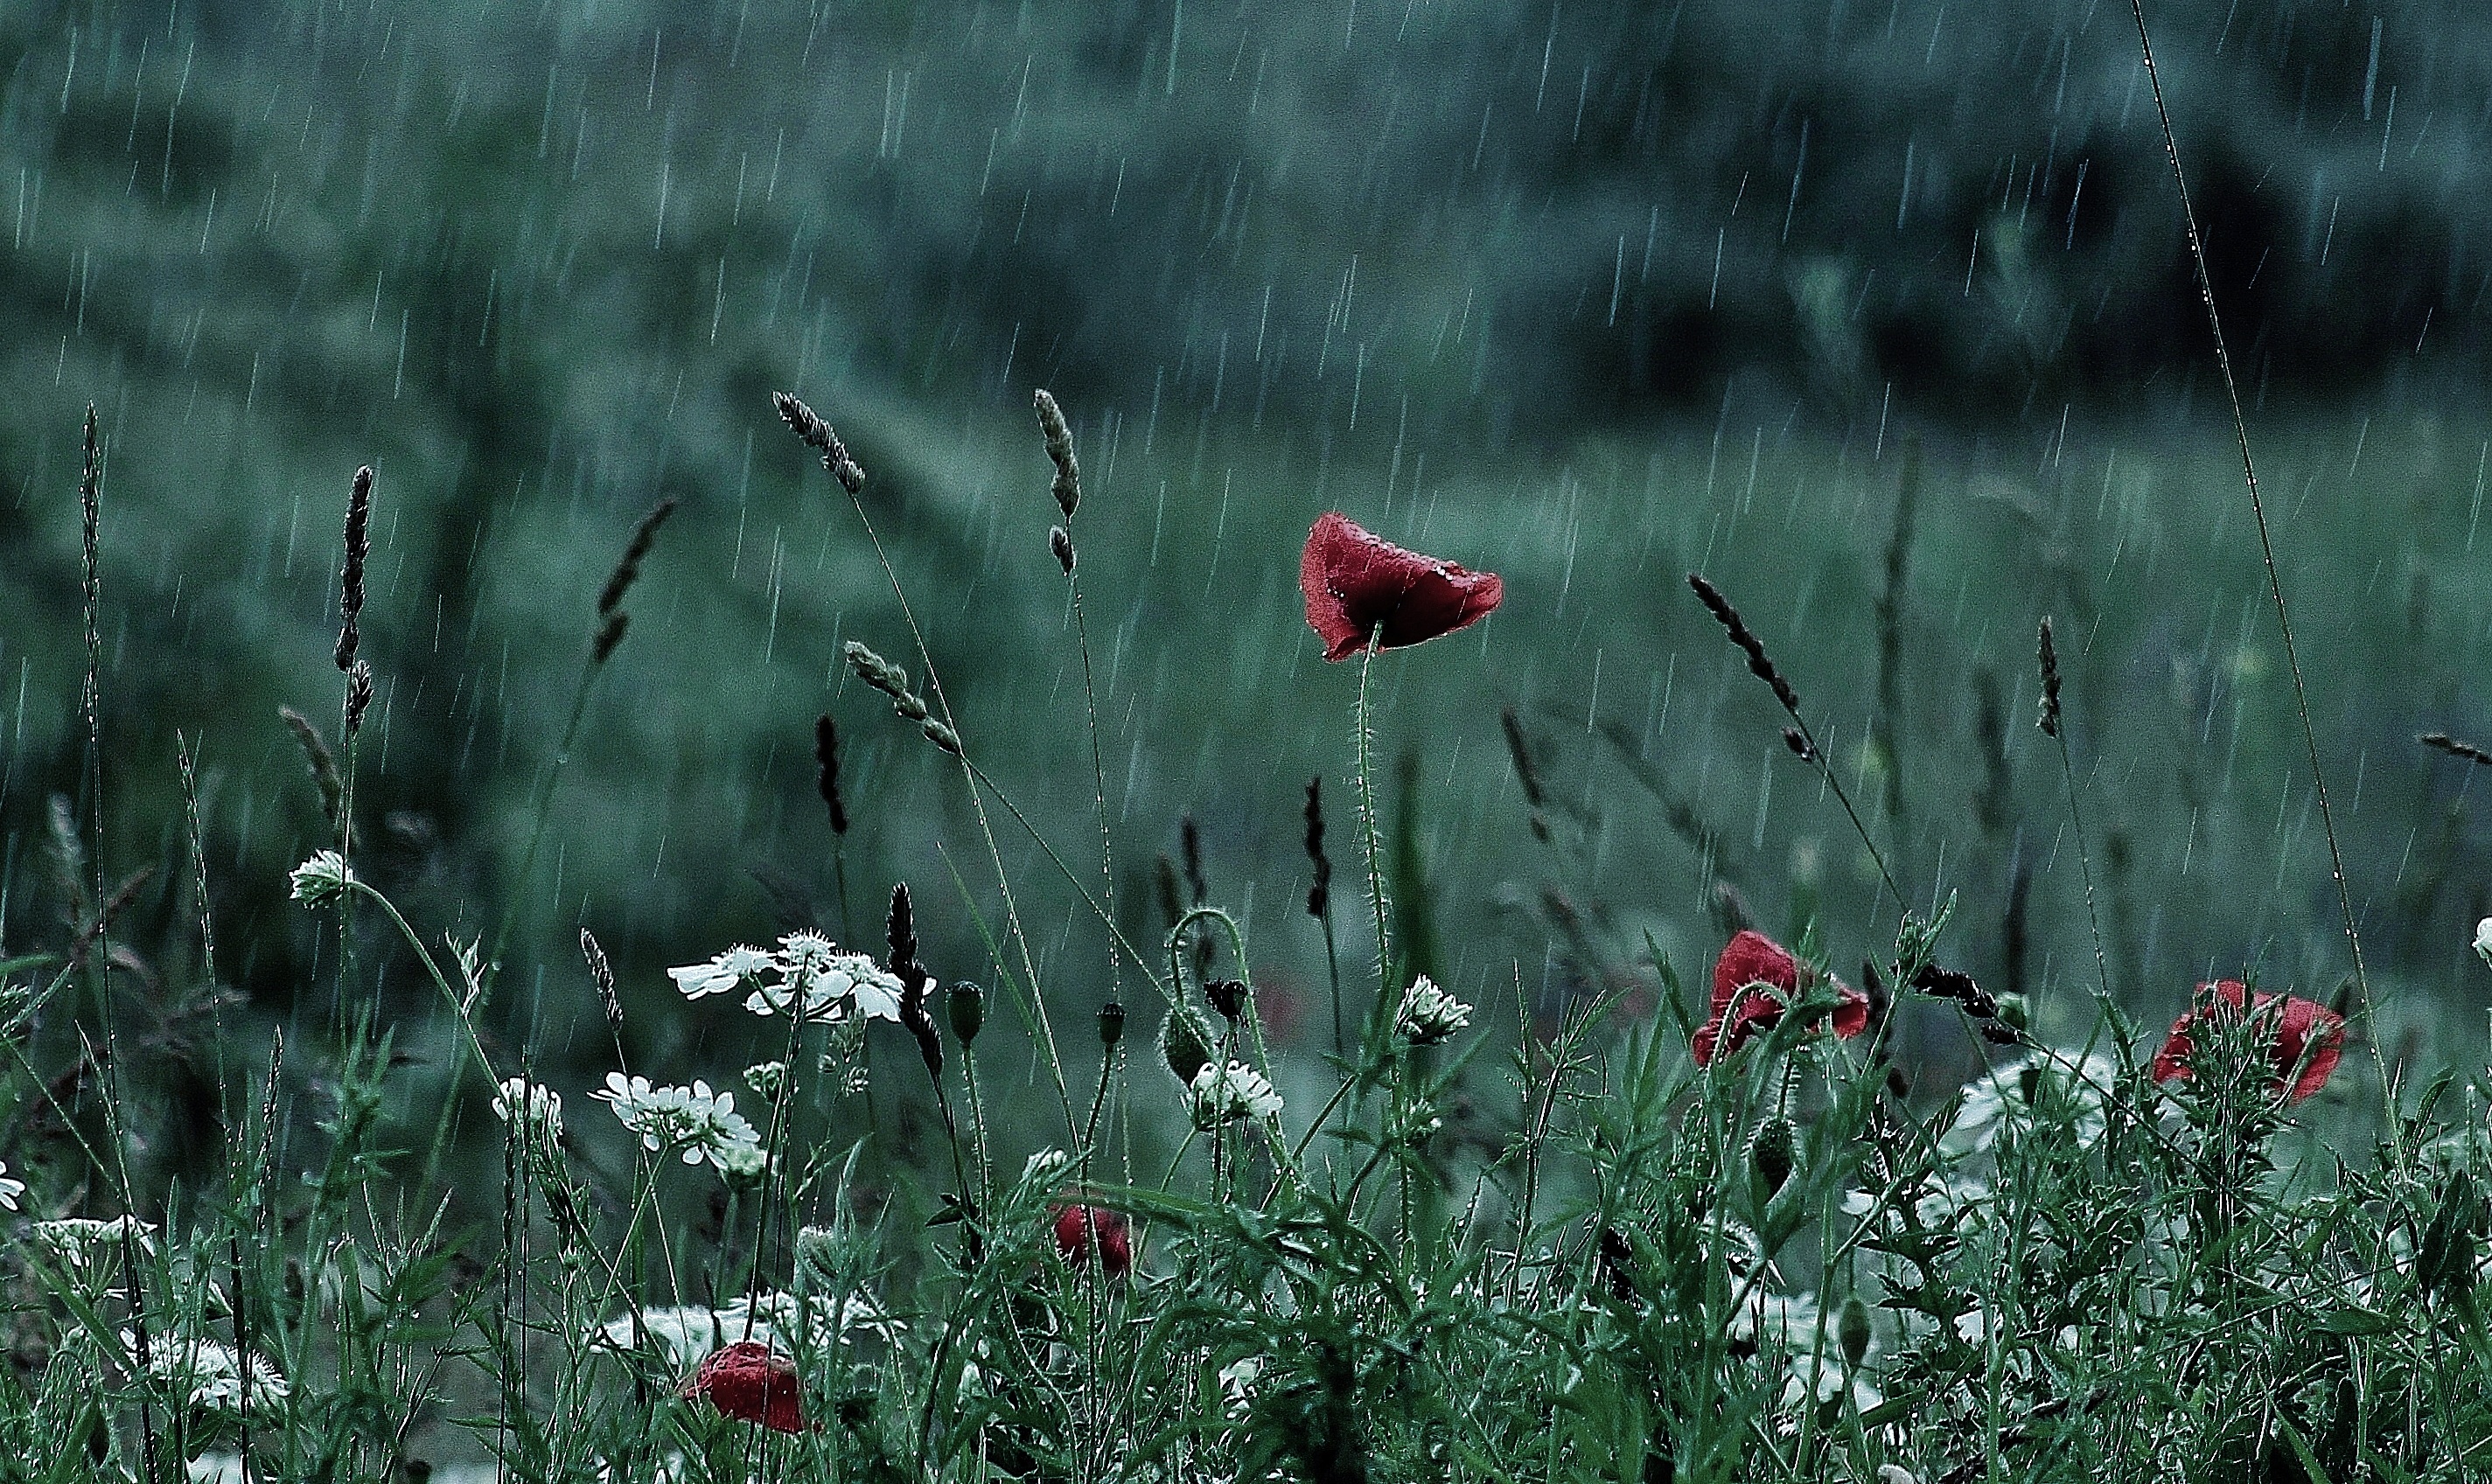
nature, grass, plant, field, meadow, prairie, rain, leaf, flower, green, flora, wildflower, thunderstorm, poppy, macro photography, flowering plant, lake balaton, tihany, grass family, plant stem, land plant